Novo-Diveevo

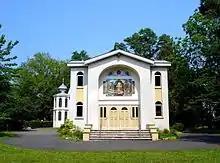
Novo-Diveevo

Novo-Diveevo Convent (it is often spelled as Novo-Diveyevo, Novo-Diveievo or Novodiveevo, - ""New Diveyevo"") is a female monastic community in Nanuet, Rockland County, New York in the United States, that was founded in 1949. It is under the auspices of the Russian Orthodox Church Outside Russia. It is also called the Stavropighial Convent of the Holy Dormition. Locally it is simply called Diveevo.